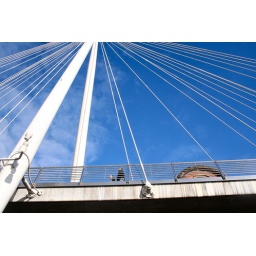
Looking up at the newest bridge to cross the River Thames in London.